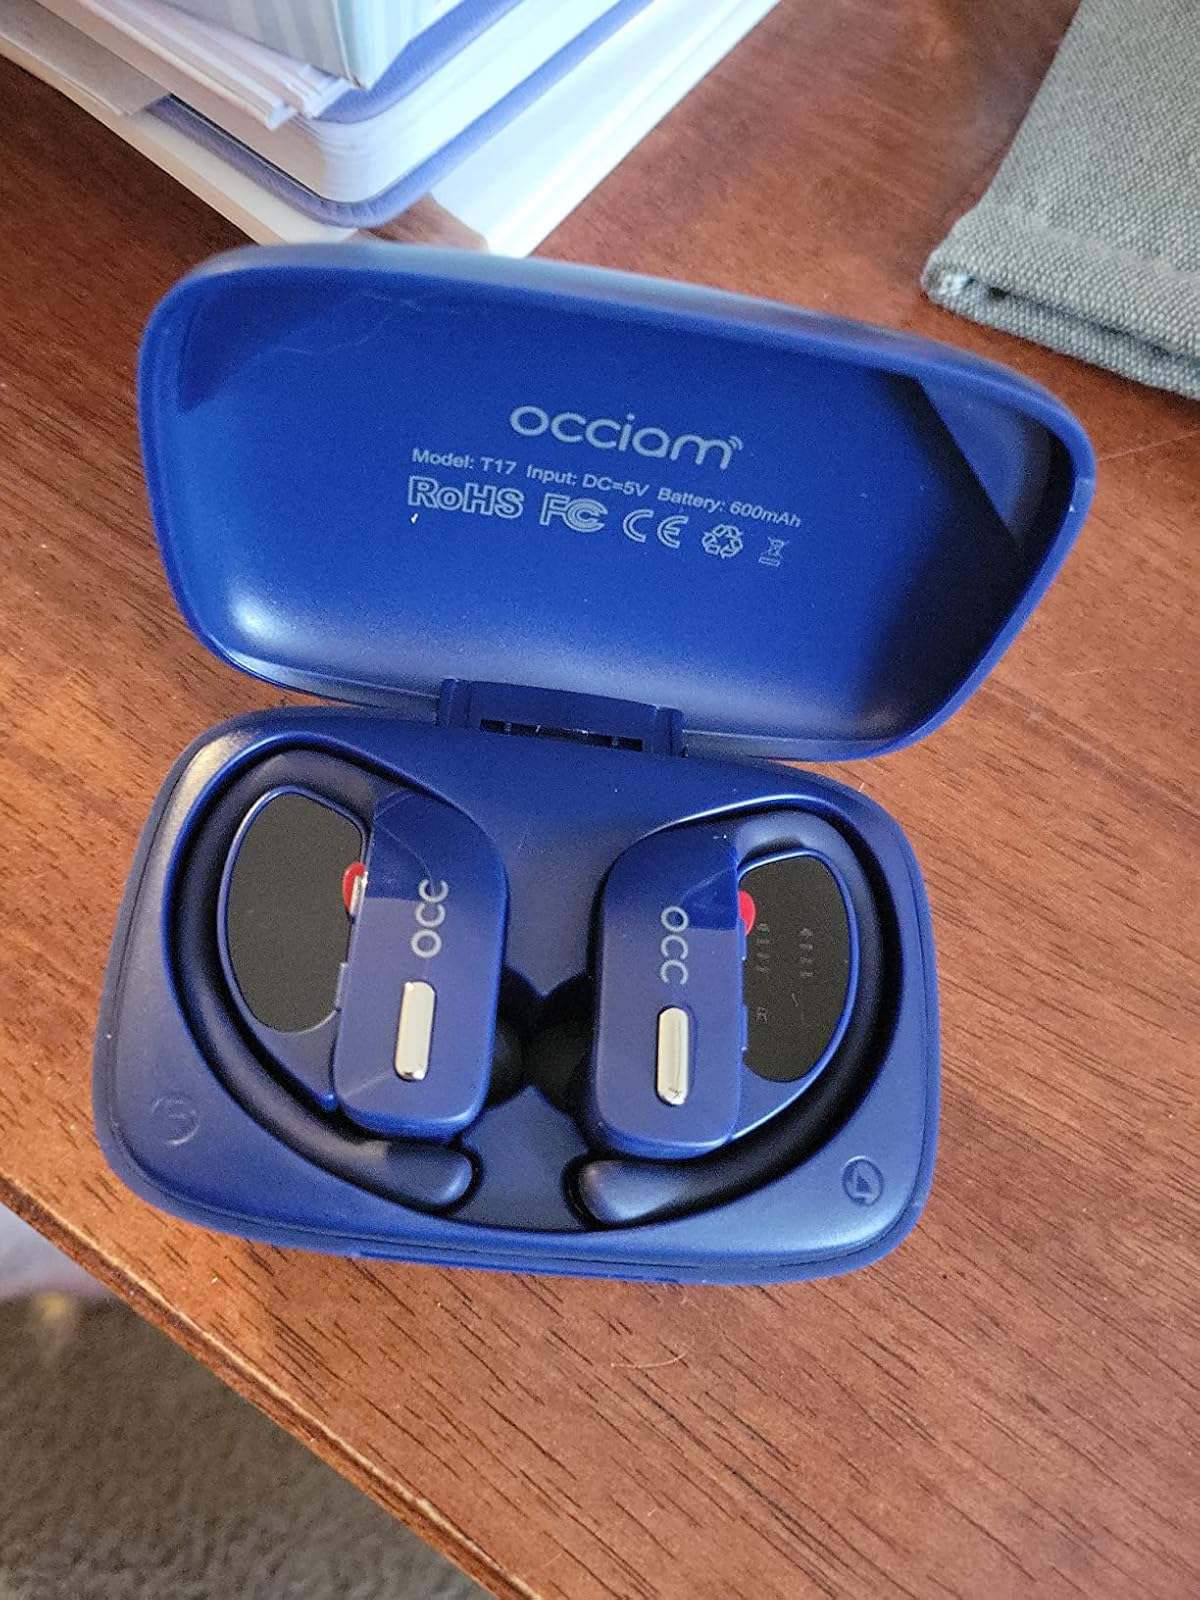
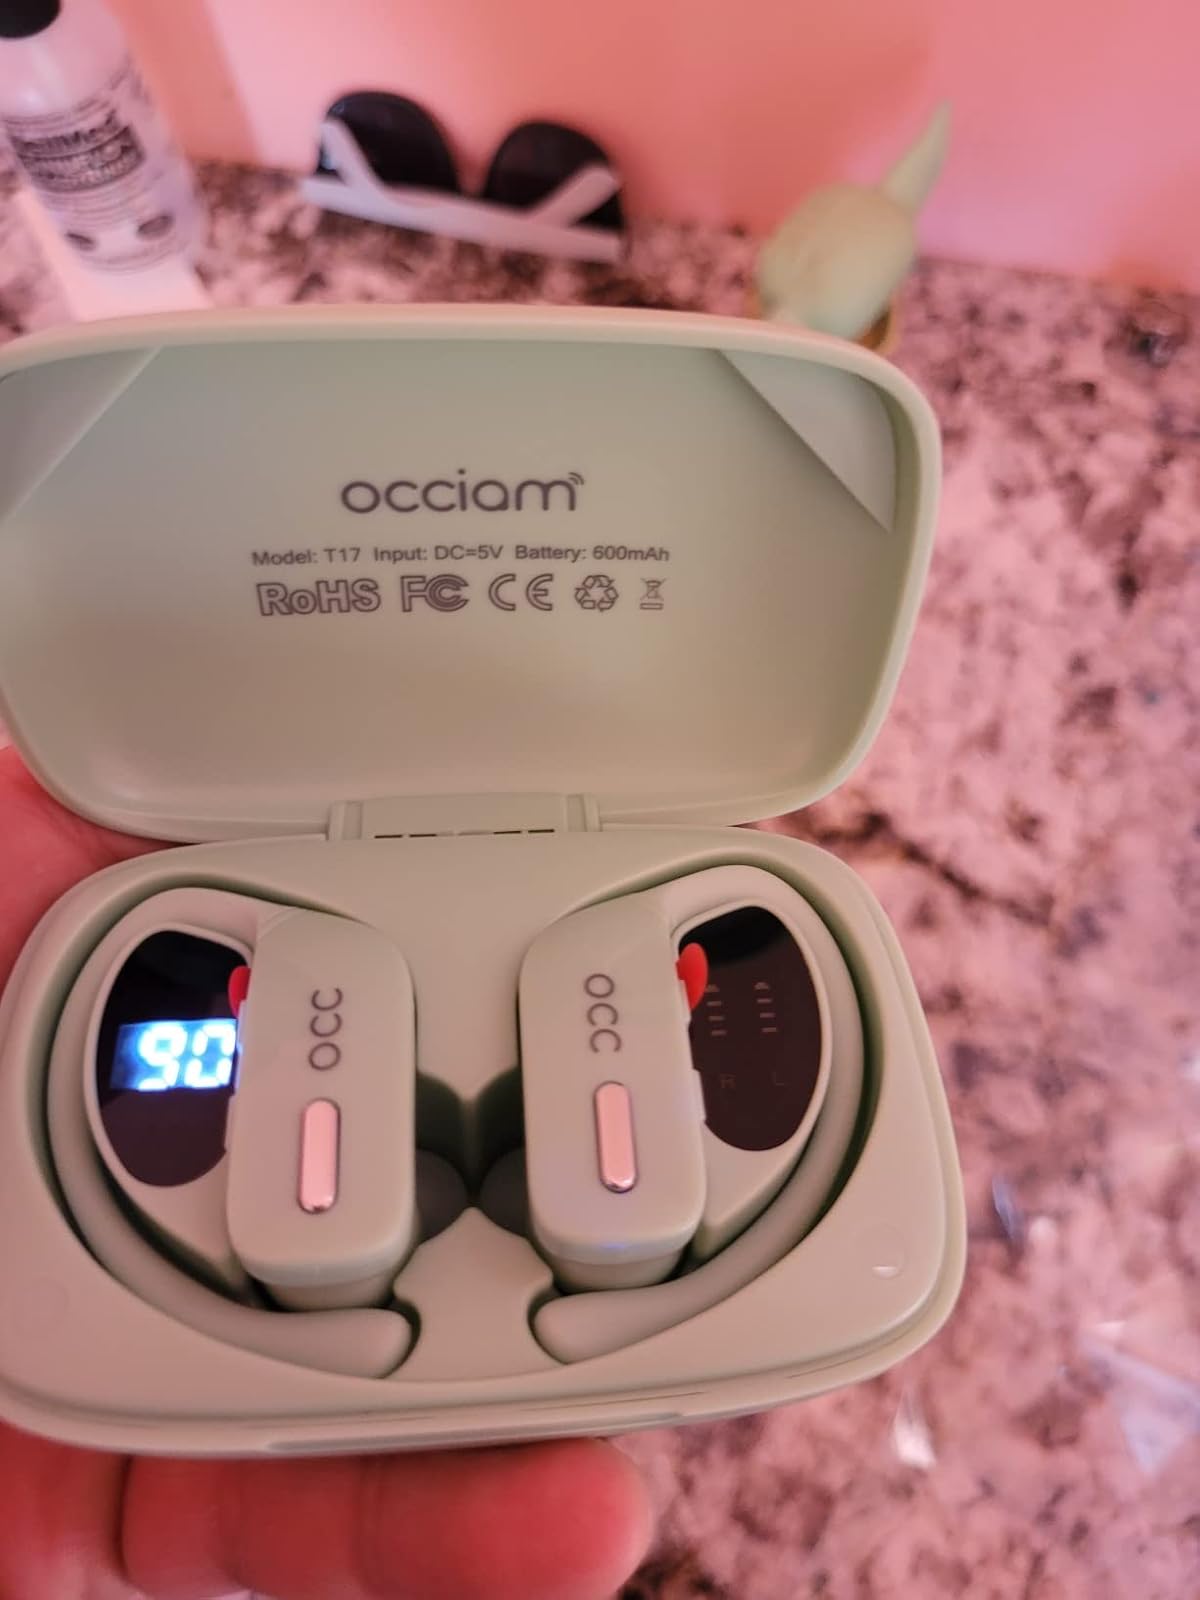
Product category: earbuds
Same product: no